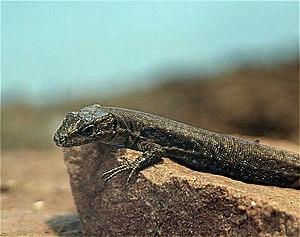
Darevskia armeniaca est une espèce de sauriens de la famille des Lacertidae.